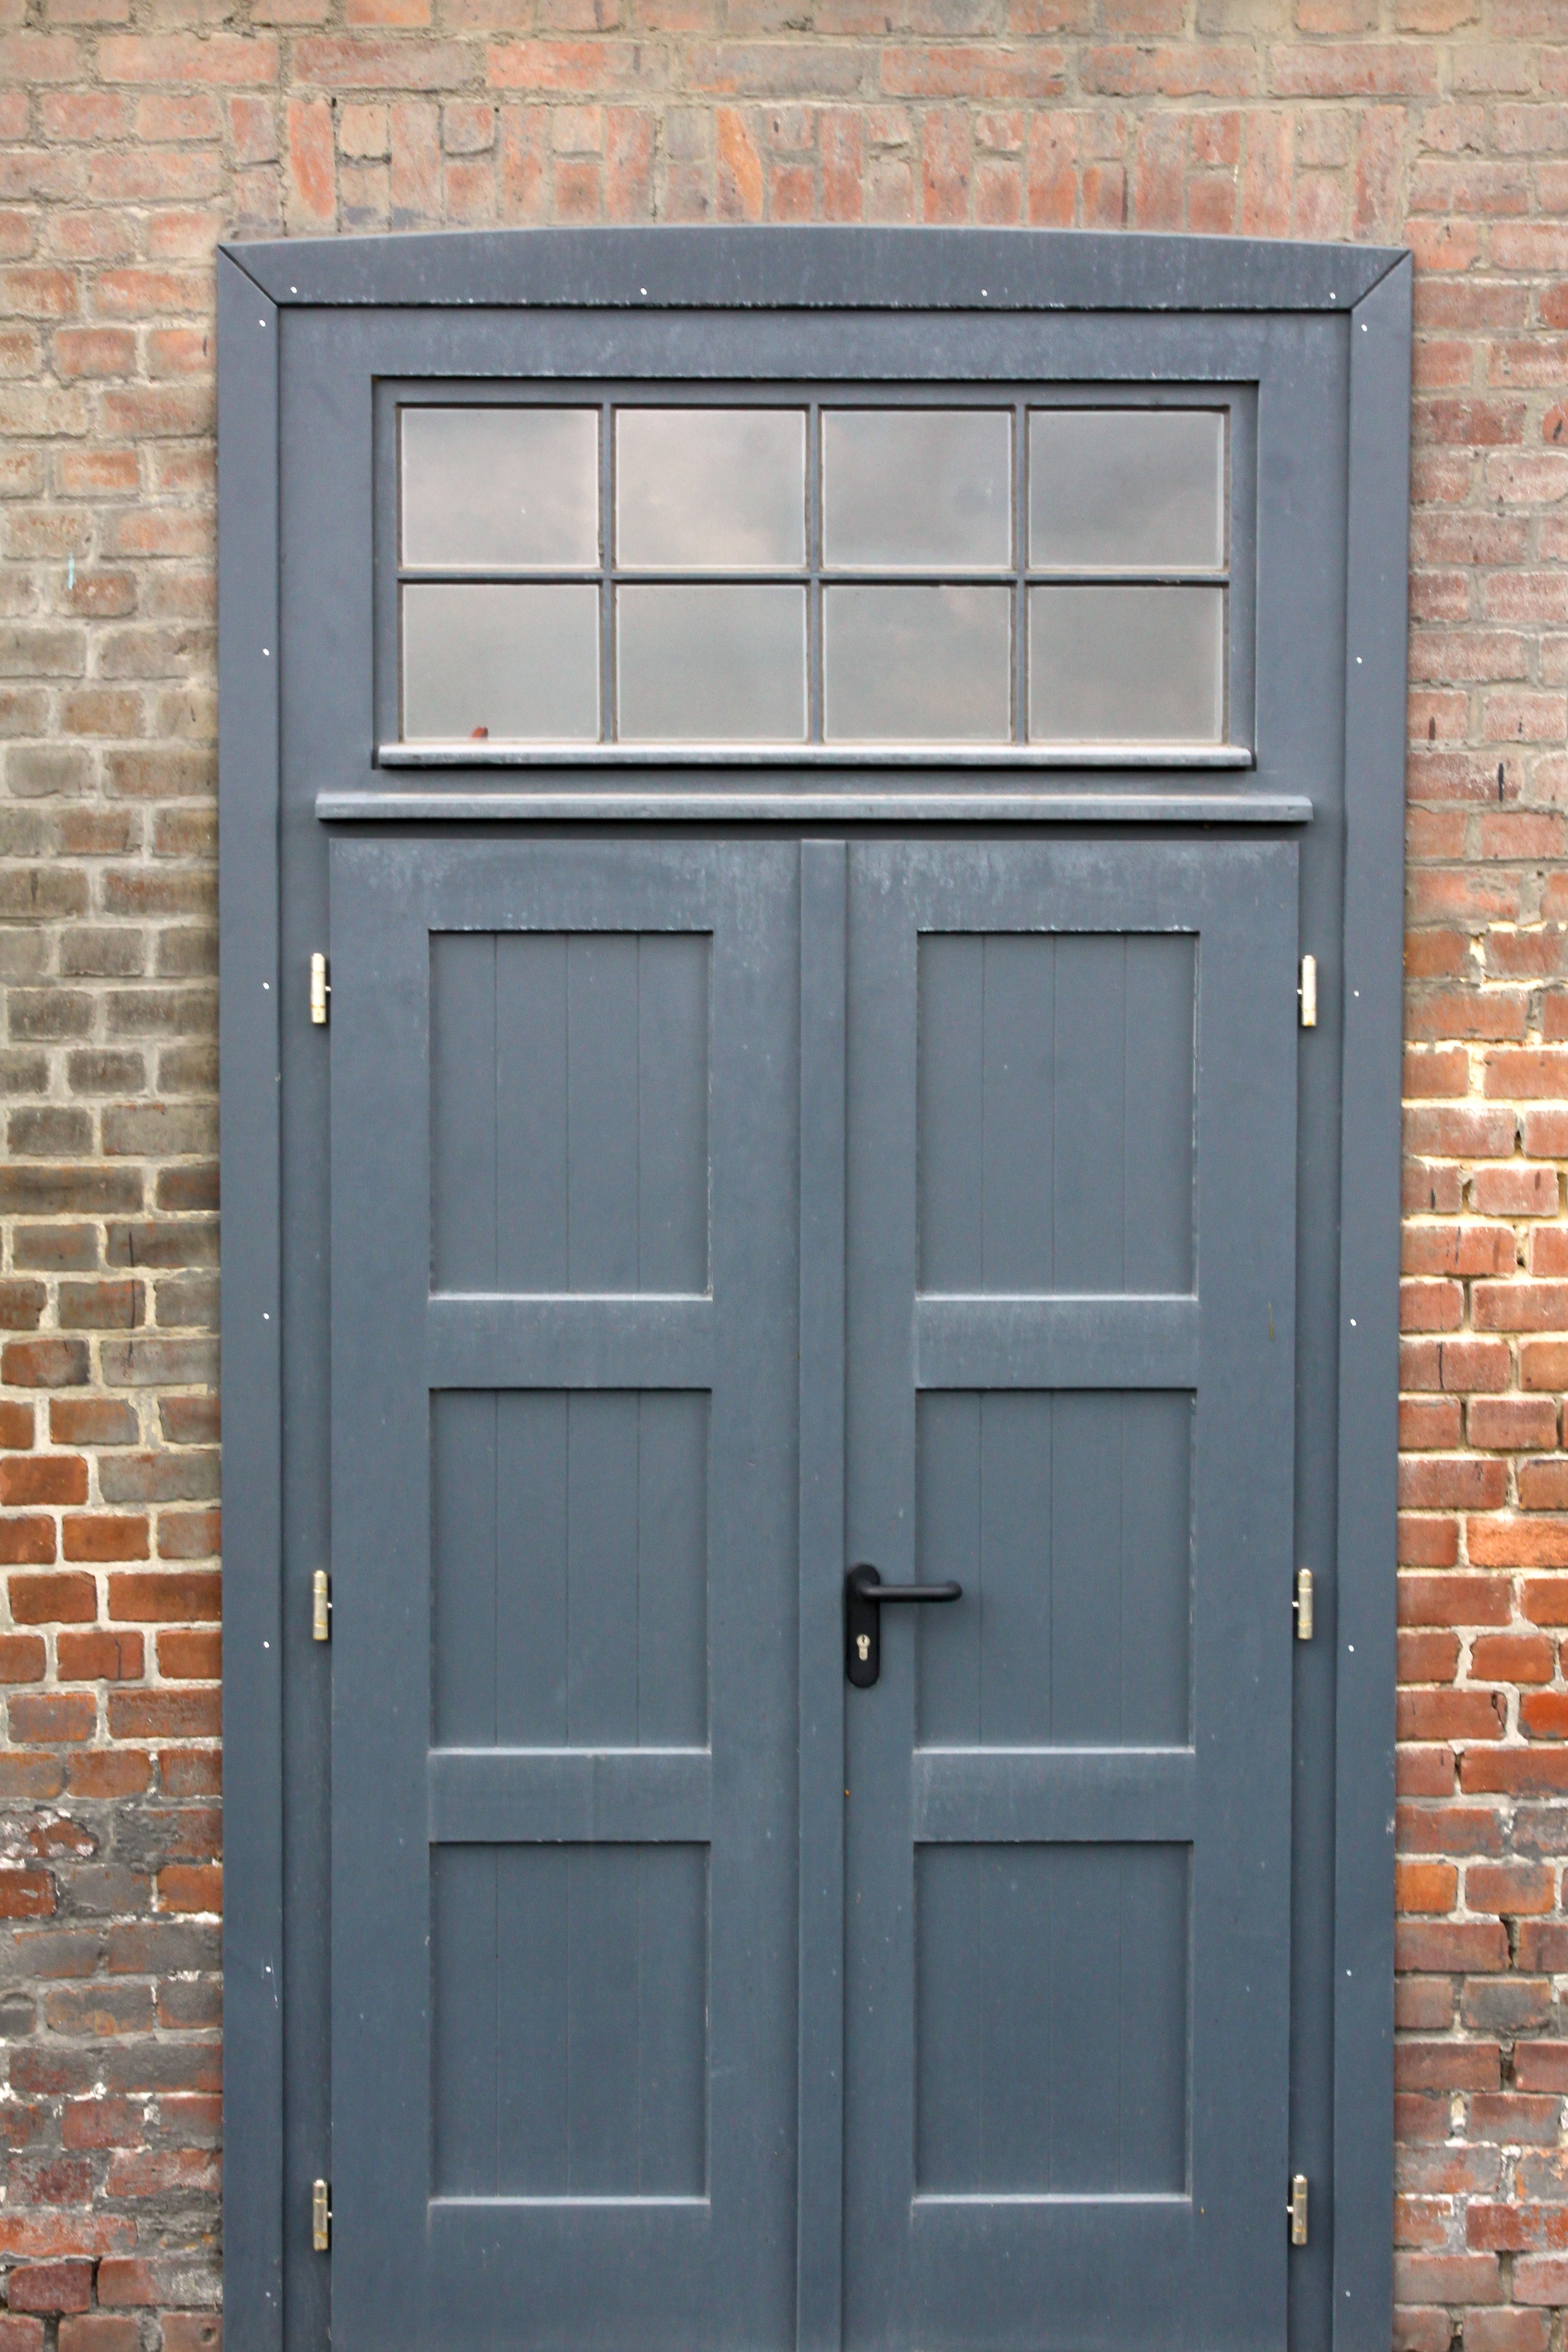
wood, window, wall, shed, facade, door, decorative, doors, garage door, sash window